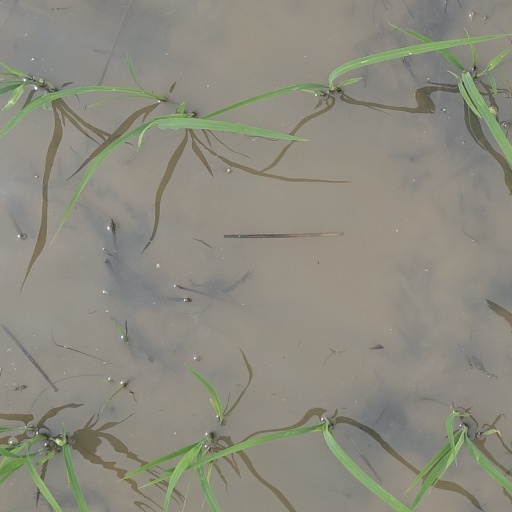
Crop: rice